Nikolai Amelko

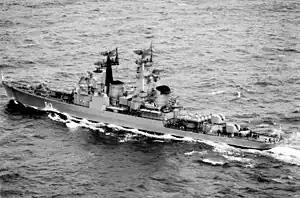
The cruiser "Varyag", part of Amelko's Pacific Fleet, and deployed by him during tensions over the 1968 capture of the

Amelko was born on 22 November 1914 in Petrograd, in what was then the Russian Empire. His father, Nikolai Lukich (1880–1957) was a worker of Belarusian ethnicity. His mother, Tatyana Kalinovna (1882–1917), died when Nikolai was two years old, and he was raised by his stepmother, Anna Mikhailovna. Born during the First World War, Nikolai Amelko grew up during the war and the February and October Revolutions in 1917, seeing the Russian Empire become the Soviet Union. The family lived on the of Vasilyevsky Island, with Amelko becoming involved in local clubs and the Young Pioneers. He travelled to perform in factories and plants, in military units. Having visited the naval and border guard forces on Goloday Island and Kronstadt, Amelko decided to become a sailor.